Talgua caves

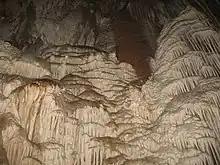
Cave

Talgua Cave ("Cave of the Glowing Skulls"; “Cueva del Rio Talgua”) is a cave located in the Olancho Valley in the municipality of Catacamas in northeastern Honduras. The misnomer “The Cave of the Glowing Skulls” was given to the cave because of the way that light reflects off of the calcite deposits found on the skeletal remains found there. The site has gained the interest of archaeologists studying cave burials of Central America and of Mesoamerica as one of the most extensive Early to Middle Pre-Classic (~1000-900 BC in this case) ossuary cave sites currently known to have been in contact with the Maya societies of nearby Mesoamerica. It provides many valuable clues to how the inhabitants of the Talgua Cave may have been an important link between Pre-Columbian Mesoamerica and parts further south and east in Central America and extending into those societies in northern South America, a region known as the Isthmo-Colombian Area.